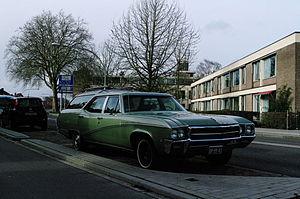
La Buick Sportwagon est une automobile fabriquée par la firme américaine Buick de 1964 à 1972. Il s'agit de la version break à empattement allongé de la Buick Skylark. Les modèles 1964 à 1969 ont un toit surélevé avec une partie en verre teinté.